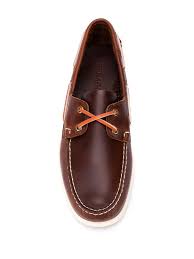
Label: Boat